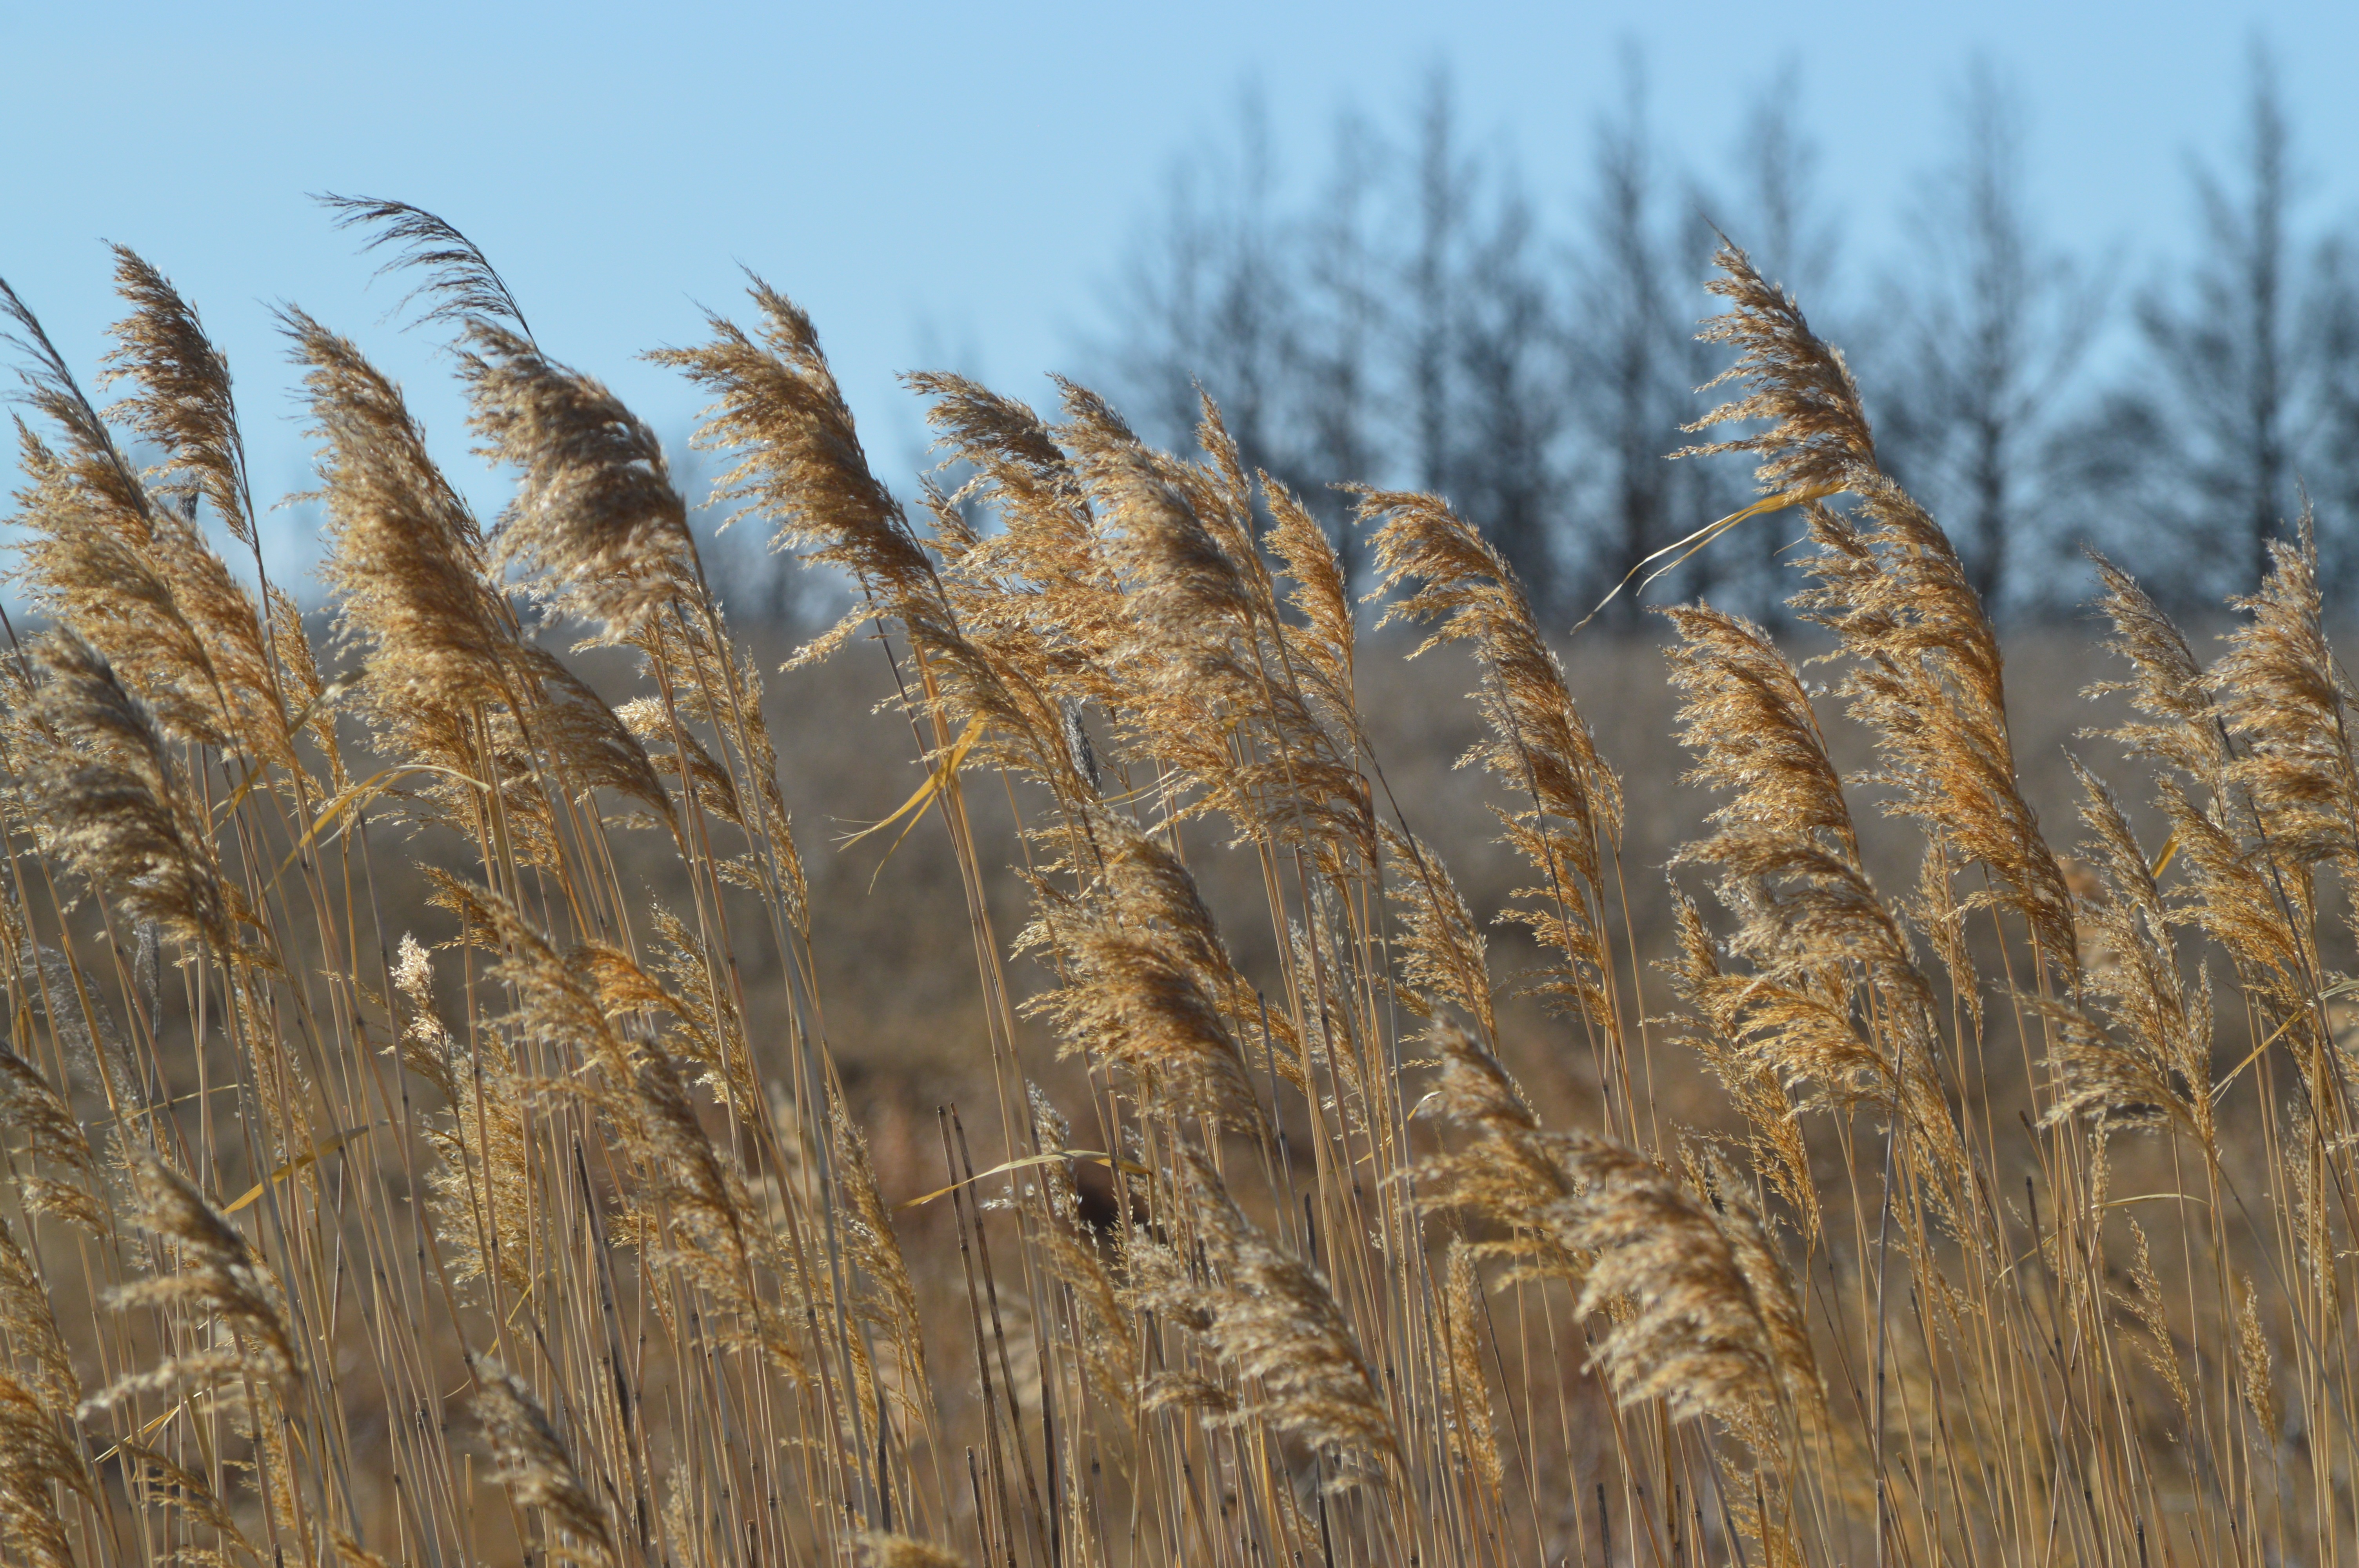
nature, grass, plant, field, meadow, wheat, prairie, countryside, rural, food, crop, pasture, brown, agriculture, cereal, canada, grassland, rye, saskatchewan, flowering plant, commodity, emmer, triticale, grass family, land plant, phragmites, food grain, einkorn wheat